List of birds of the Gambia

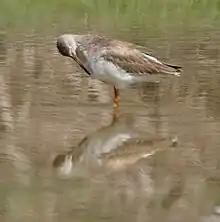
Common redshanks are common to abundant throughout the country during the winter months.

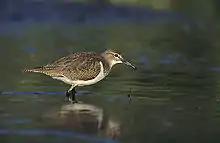
Common sandpipers are among the handful of waders which regularly hunt fiddler crabs.

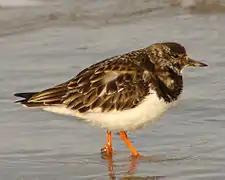
Ruddy turnstones are found in parties of 15-40 along the coast, principally between October and March.

The buttonquail are small, drab, running birds which resemble the true quails. The female is the brighter of the sexes and initiates courtship. The male incubates the eggs and tends the young.